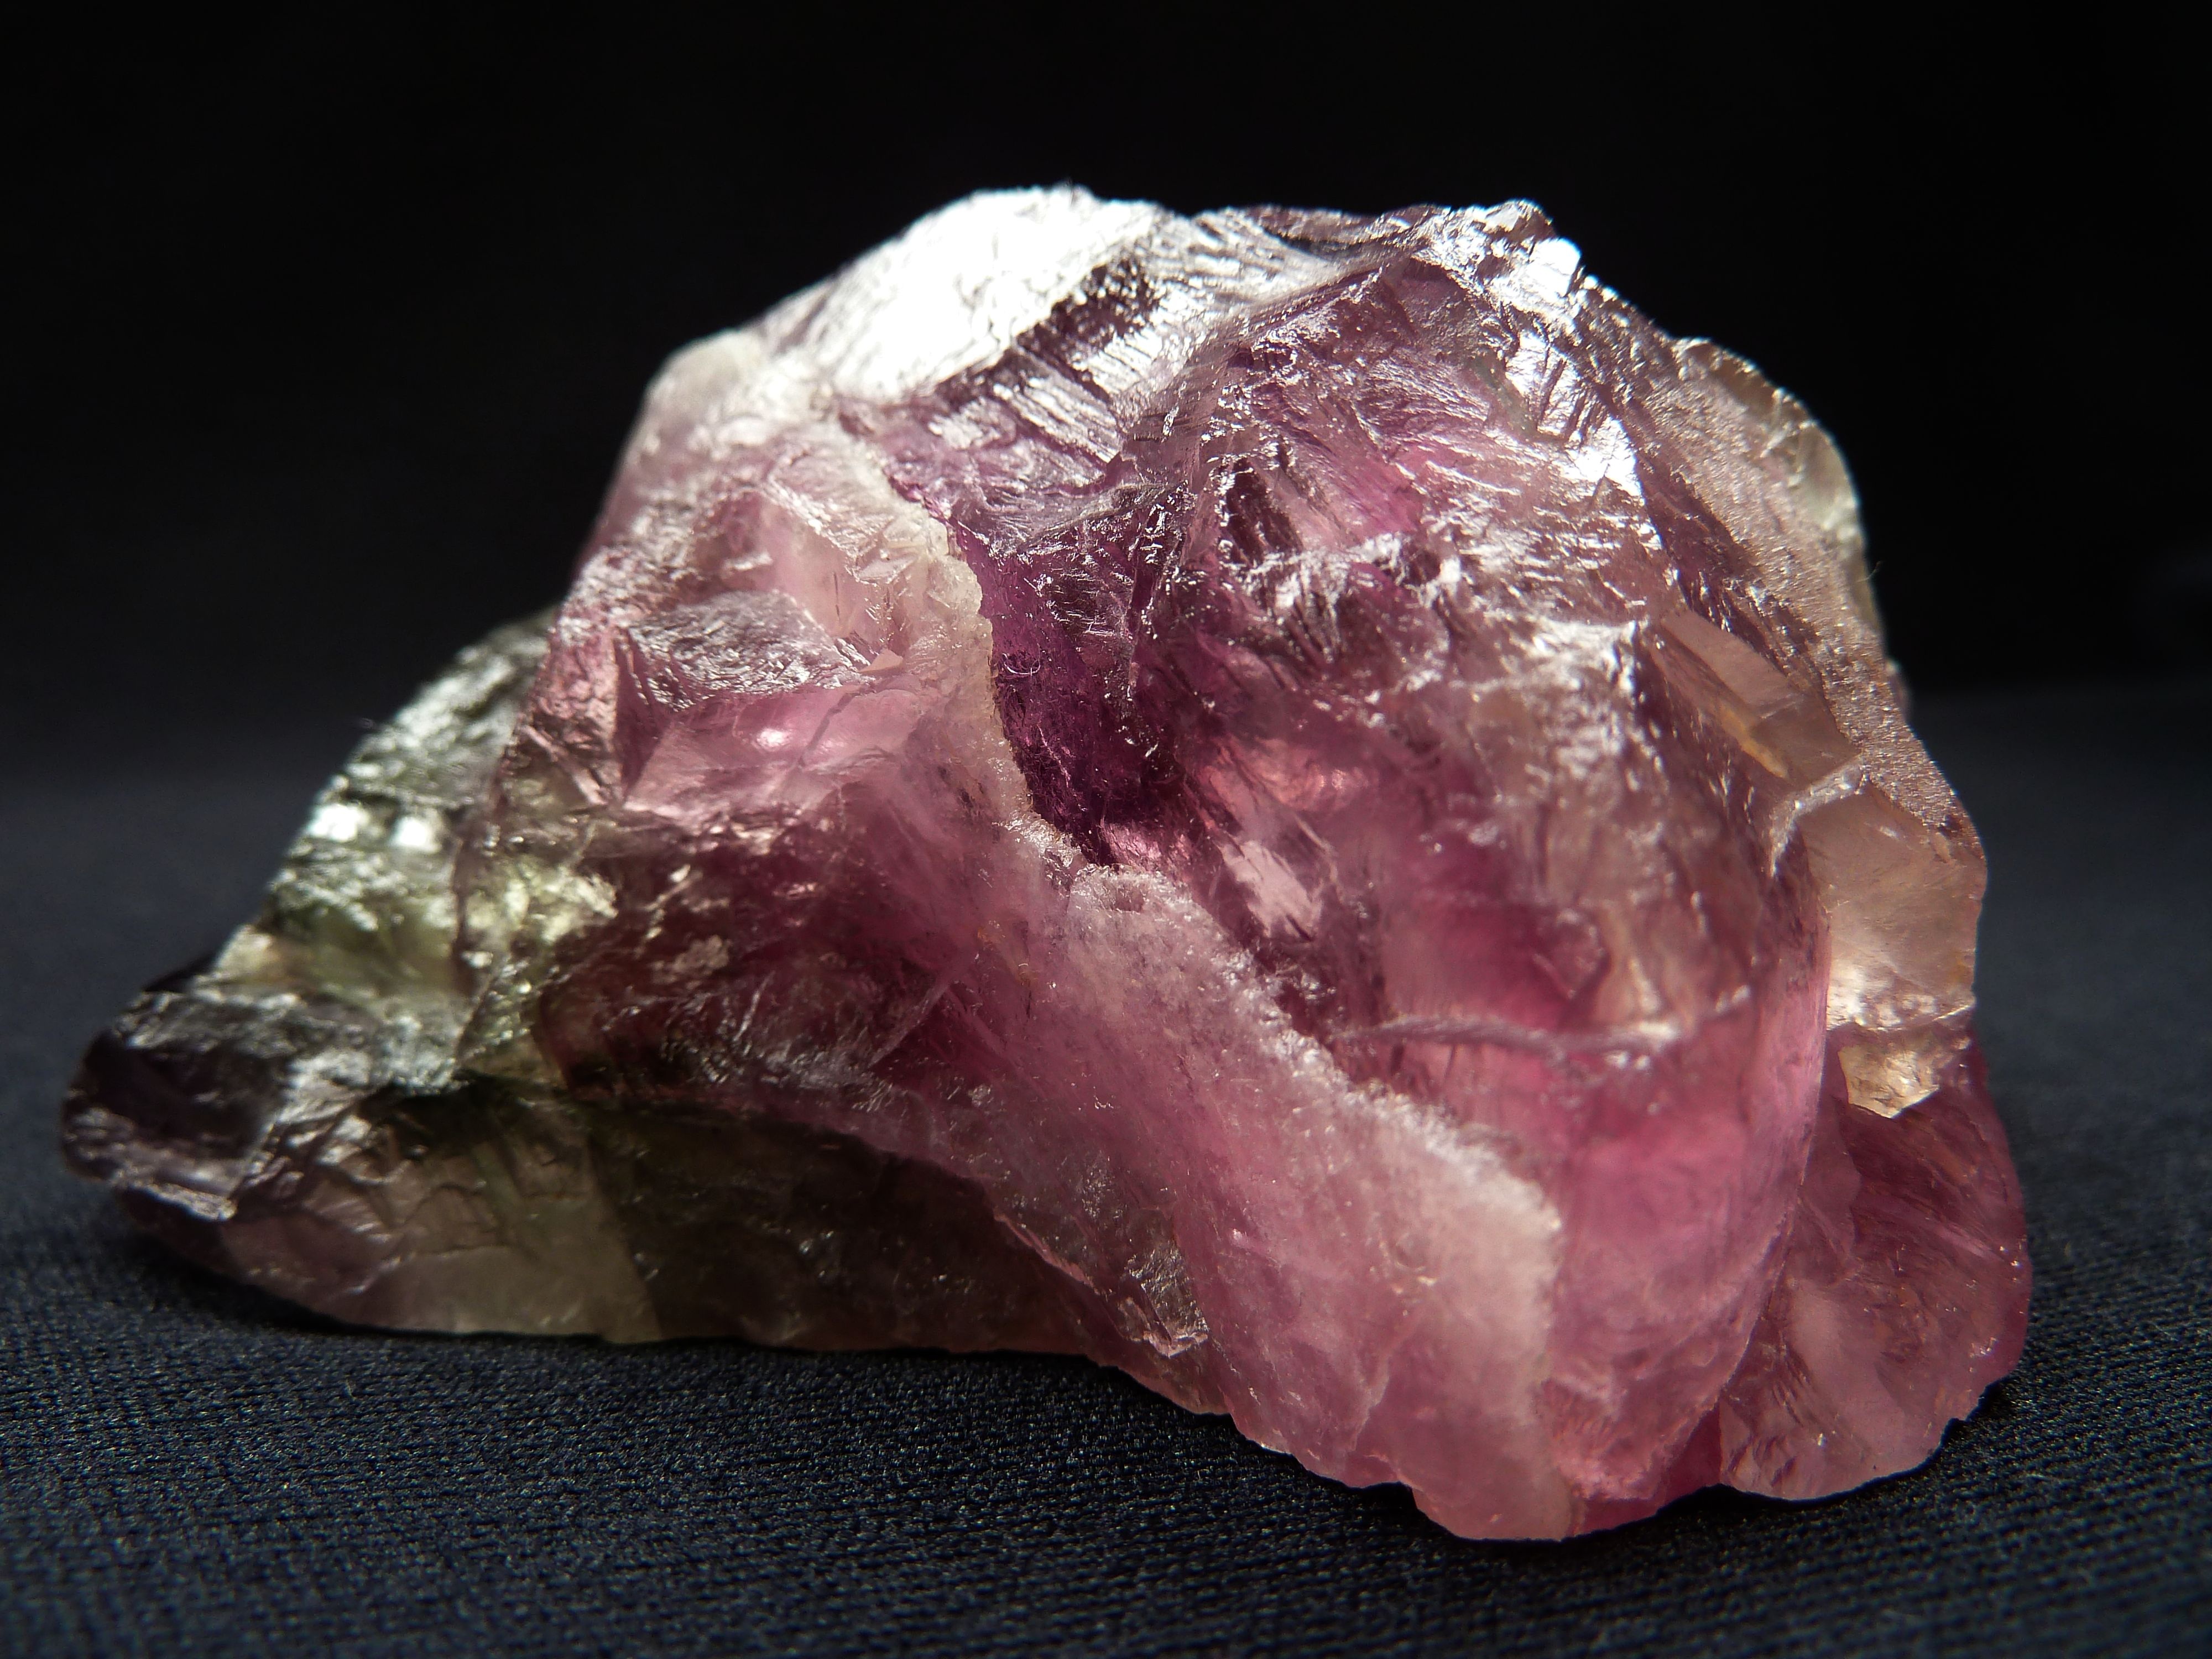
nature, white, petal, stone, decoration, green, yellow, medicine, pink, deco, jewellery, rocks, art, decorative, violet, bright, beauty, amethyst, gem, ore, crystal, late, bless you, shimmer, gemstone, mineral, quartz, feldspar, decorate, fluorite, healing stone, semi precious stone, valuable, naturopathy, protective stone, gem buyer, fluorspar, glass gloss, blackish, colorless, transparent to opaque, honigspat, calcium fluoride, halide, fashion accessory